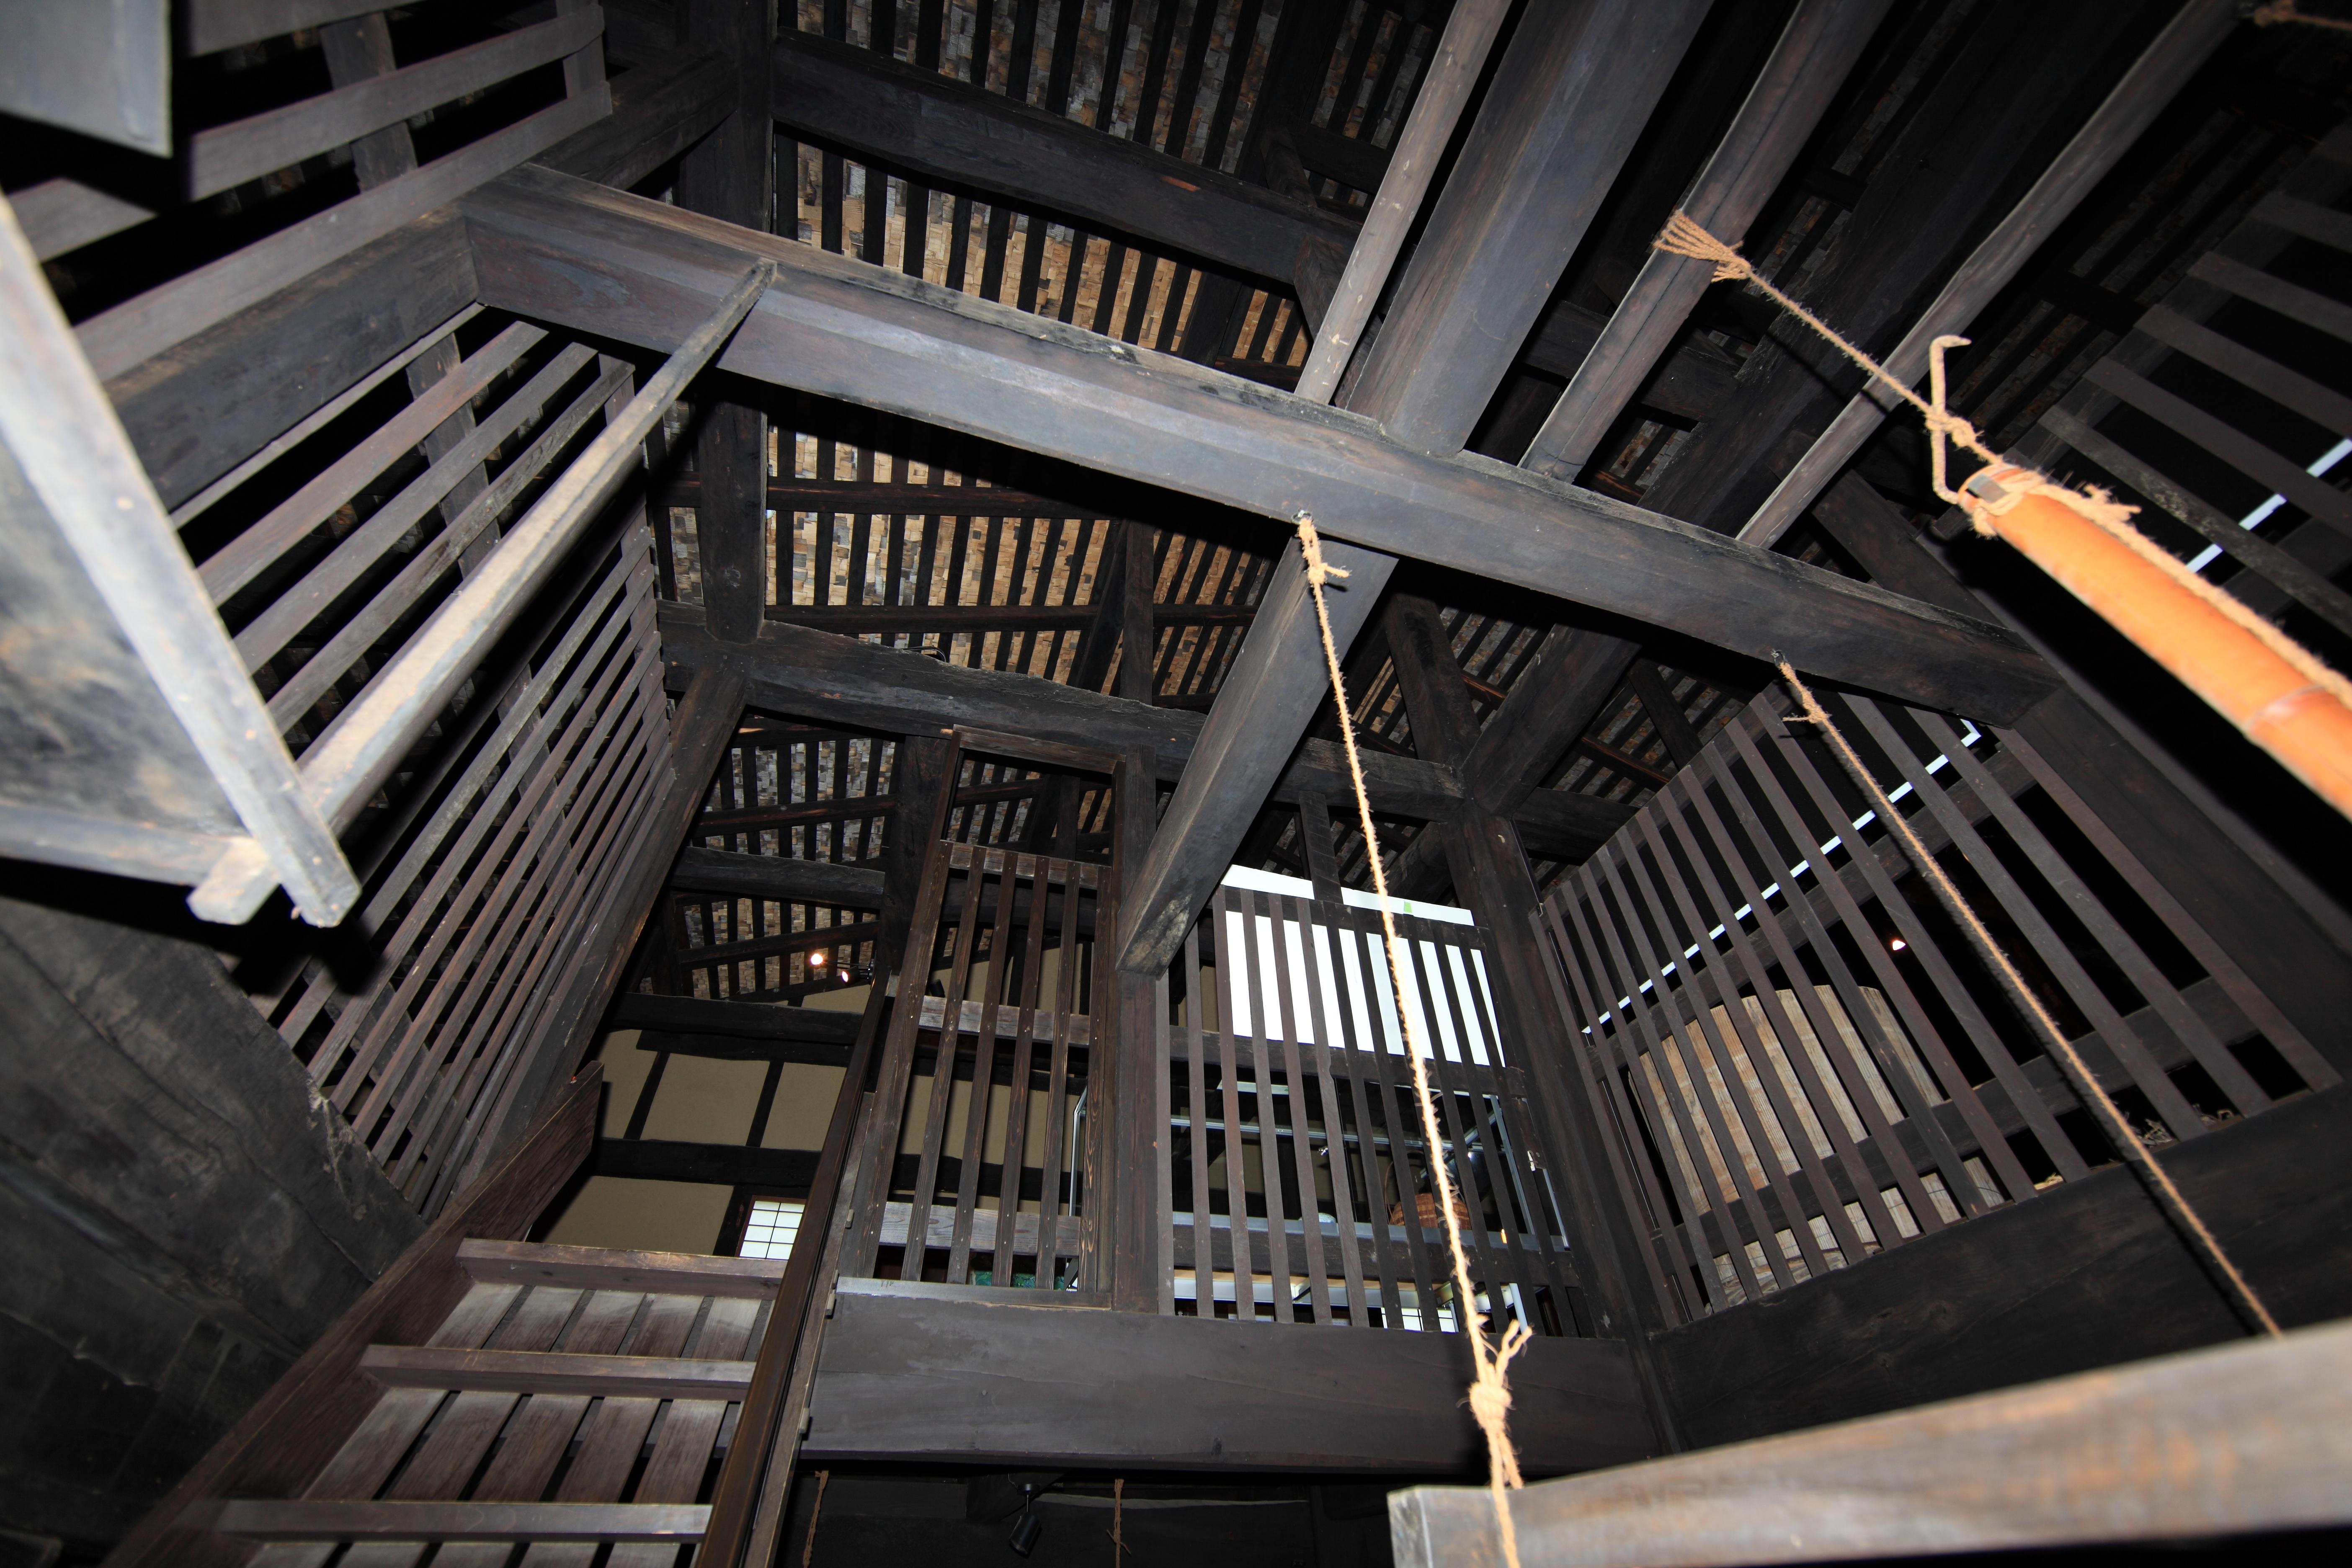
architecture, wood, farm, house, auditorium, interior, home, high, residence, design, japanese, stairs, symmetry, 5d, style, hires, markii, traditional, hi, res, resolution, gunma, uenomura, kyuukurosawakejuutaku, tanogun